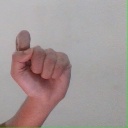
अक्षर: घ